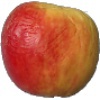
Label: Apple Red Yellow 1